Fannie Emanuel

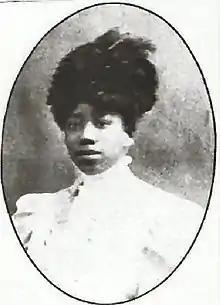
Dr. Fannie Emanuel c. 1907

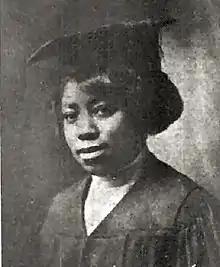
Dr. Fannie Emanuel (1915)

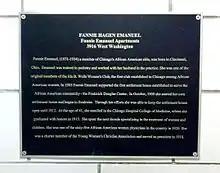
Dedication plaque in the lobby of the Chicago Housing Authority's Fannie Emanuel Apartments, 3916 West Washington Street, Chicago

Dr. Fannie Hagen Emanuel (July 31, 1871 – March 31, 1934) was an American medical doctor and civic leader active in Chicago over the early decades of the twentieth century. In 1908 she founded the Emanuel Settlement House in Chicago.